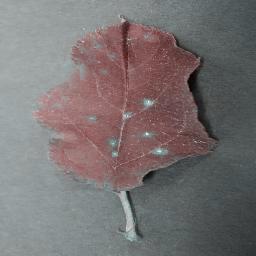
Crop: apple
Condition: cedar_rust